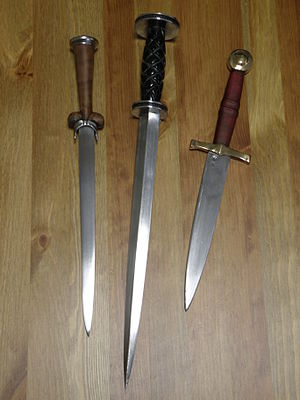
Daggert
Replikaer af tre af middelalderens daggerttyper. Fra venstre mod højre: nyredolk (en kopi fra Wallace Collection A732 af Arms & Armor, US), en typisk sen rondeldaggert (af English Cutler, UK) og tveægget daggert udført som et sværd rekonstrueret af et fund fra 1300-tallet, der findes på Museum of London.
En daggert er en kniv med en meget skarp spids, der er beregnet som stikvåben. Daggerter går tilbage i forhistorisk tid og har været anvendt til nærkamp til i dag. Mange gamle kulturer benyttede dekorerede daggerter til rituelle og cerimonielle formål. Dens særlige form og brug har gjort daggerten til en ikon og et symbol.